Charles R. Saxbe

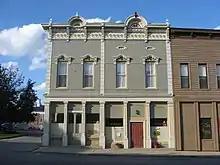
Saxbe's old law offices in Mechanicsburg

Saxbe is currently 'Partner-in-Charge' of the Columbus office of Taft Stettinius & Hollister LLP, a law firm based in Cincinnati, Ohio. Previously, he was the co-managing partner of Chester, Willcox & Saxbe, LLP, a law firm based in Columbus, Ohio. He was also on the Board of Trustees of Central State University in Wilberforce, Ohio.